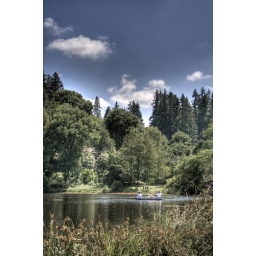
The lake near our house